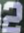
Number: 2